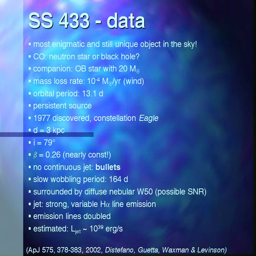
ss - data  most enigmatic and still unique object in the sky .